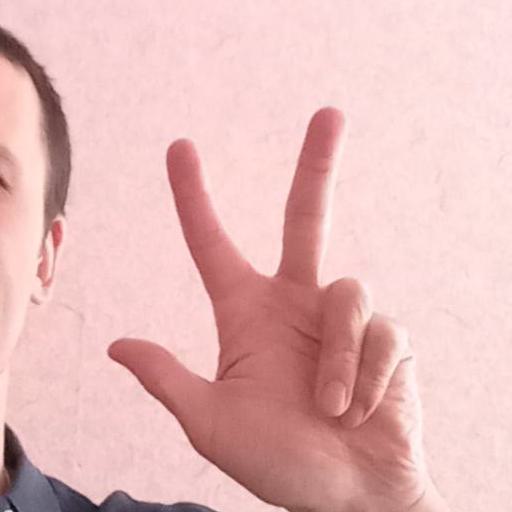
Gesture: three2